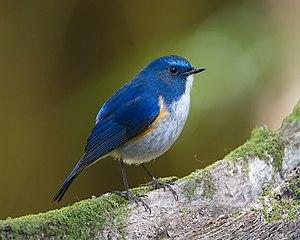
Pavot bleu de l'Himalaya(Tarsiger rufilatus), Parc National de Doi Inthanon, Ban Luang, Chiang Mai, Thaïlande
Le genre Tarsiger comprend cinq espèces de passereaux appartenant à la famille des Muscicapidae.
Le robin de l'Himalaya ou rossignol de l'Himalaya, est une espèce de petits passereaux de la famille des Muscicapidae.